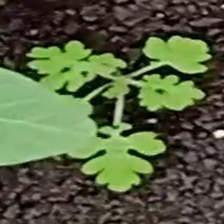
Weed species: Gajar_gavat_(Parthenium hysterophorus)